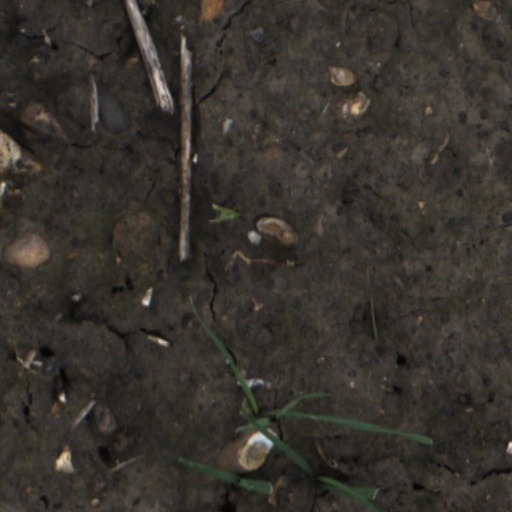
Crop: wheat